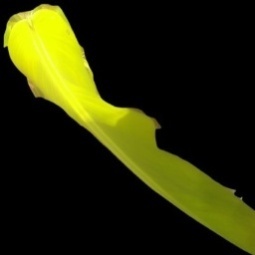
Label: Iron